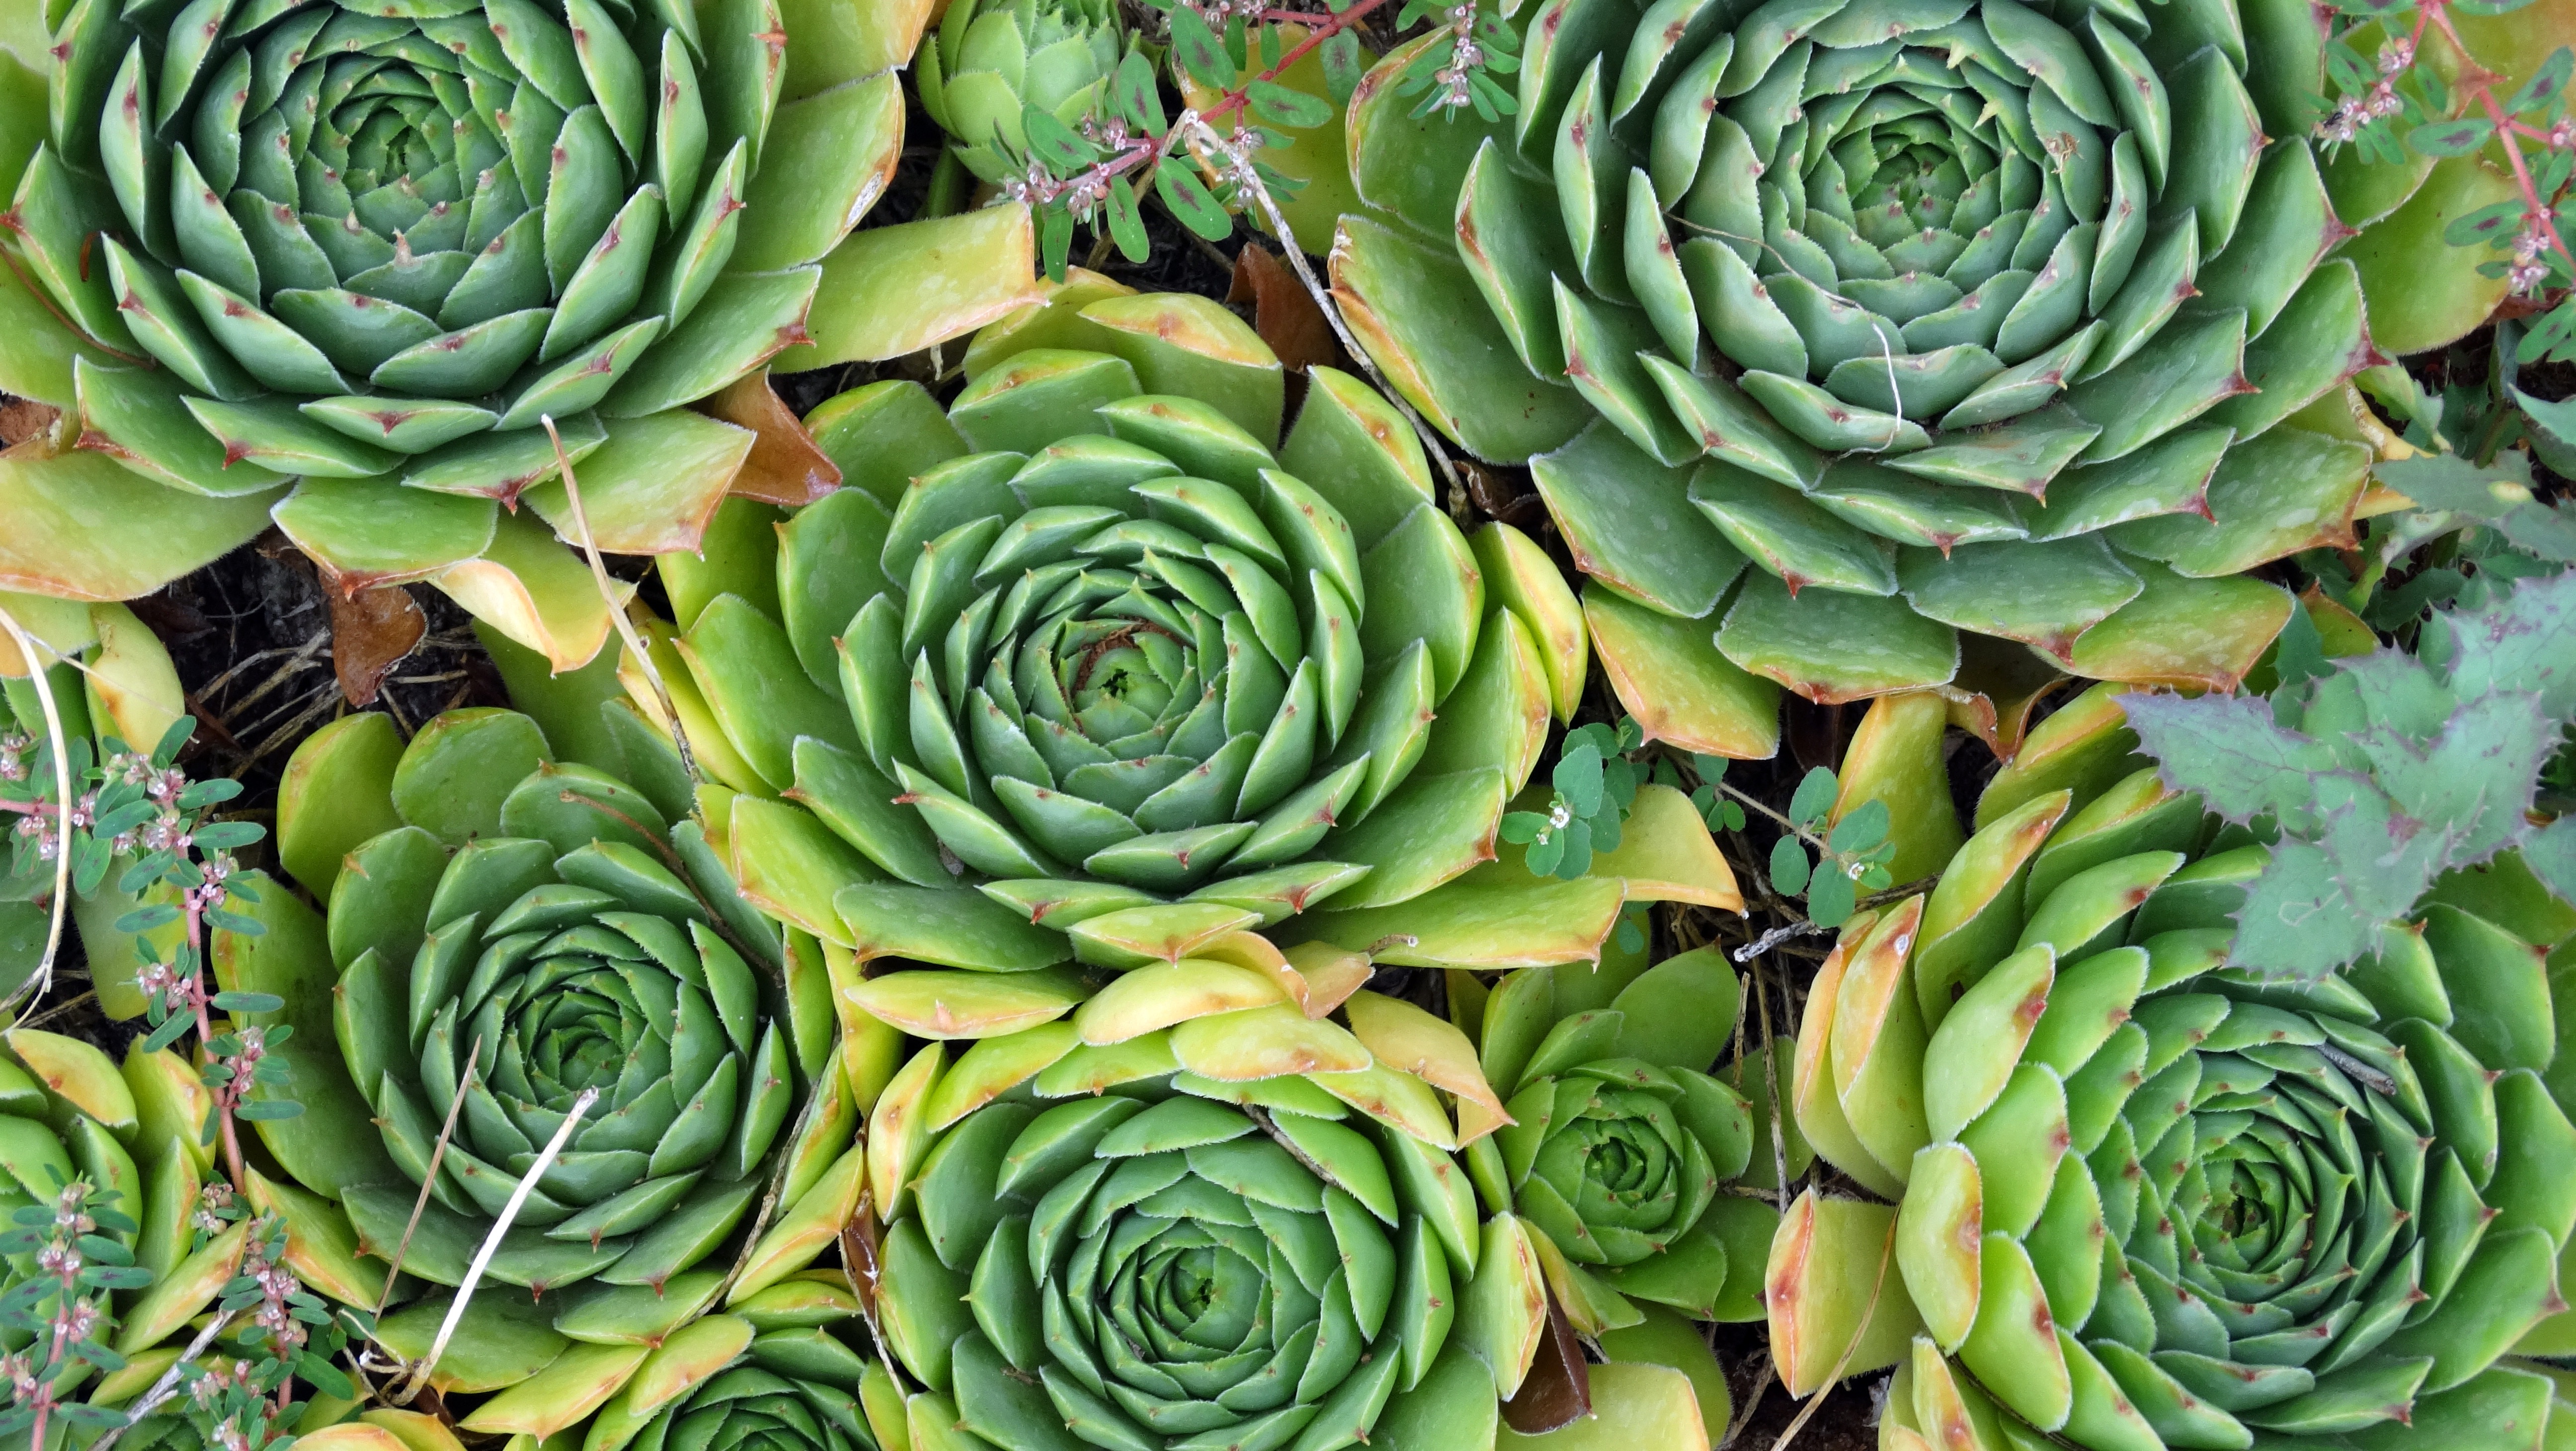
nature, plant, flower, food, green, herb, produce, vegetable, macro, botany, succulent, garden, flora, artichoke, gardening, thistle, carving, floristry, flowering plant, daisy family, houseleek, land plant